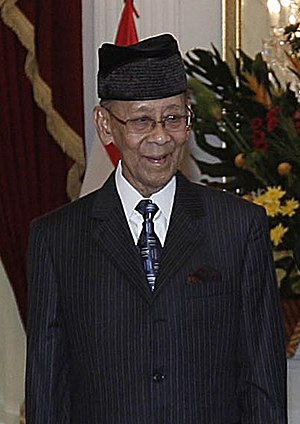
Døde i 2017 / September
Døde i 2017 er en liste over notable personer, der er afgået ved døden i 2017.